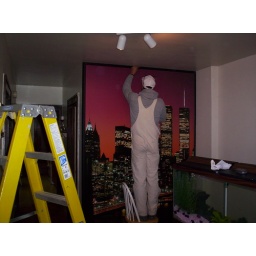
This is my bro, Larry, at the end of building a faux wall in my living room for my mural.Dec. 2004